Adams Academy

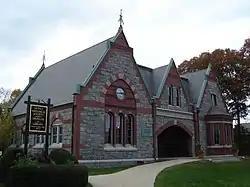
Front of the Academy building

The Adams Academy was a school for boys in Quincy, Massachusetts founded by President John Adams, who outlined his wishes for a school to be built on the site of John Hancock's birthplace in an 1822 deed of trust. Opened in 1872, the Academy operated as a college preparatory school for just over three decades, ultimately closing in 1908. Today, the property is still owned by Adams' original trust, the Adams Temple and School Fund, and its landmark Ware and Van Brunt building has been leased to the Quincy Historical Society for several decades.